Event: Nepal Earthquake
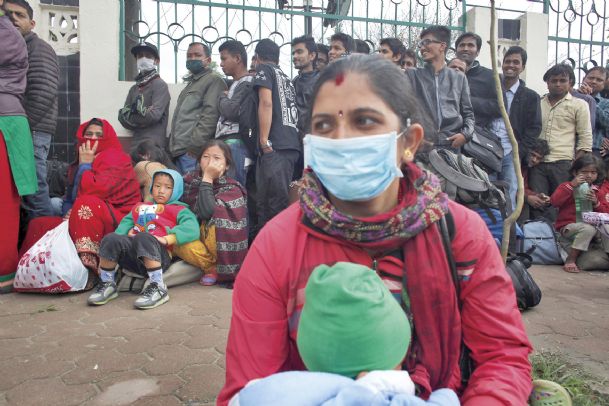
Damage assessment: no_damage